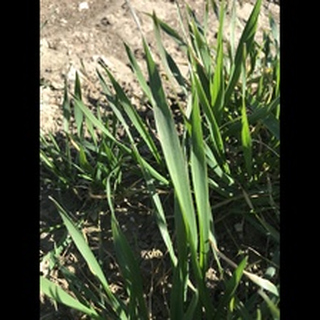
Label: healthy_wheat